Jatra (2016 film)

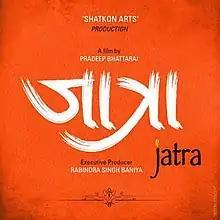
Theatrical Poster

Jatra is a 2016 Nepali-language heist comedy film written and directed by Pradip Bhattarai. Produced by Rabindra Singh Baniya, Singe Lama, and Yadav Poudel under the banner of Shatkon Arts. It stars Bipin Karki, Rabindra Singh Baniya, and Rabindra Jha in pivotal roles, with a supporting cast of Barsha Raut, Prakash Ghimire, Praween Khatiwada, Bholaraj Sapkota, Kamalmani Nepal, Sajan Thapa Magar, Nilkaji Shakya, Priyanka Jha, Susmita Karki, Prem Pandey, and Safar Pokhrel.